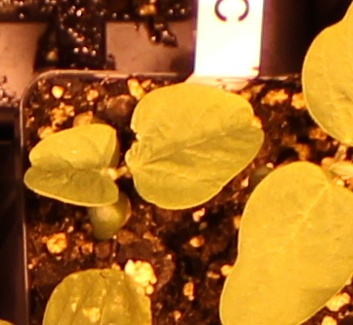
Label: Soybean